Jean Brankart

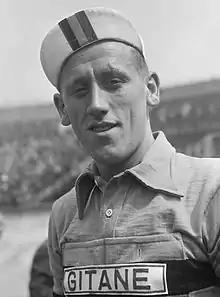
Jean Brankart in 1954

Jean Brankart (12 July 1930 – 23 July 2020) was a Belgian professional road bicycle racer who was active from 1953 to 1960. In 1955, Brankart finished the 1955 Tour de France in second place, winning two stages.